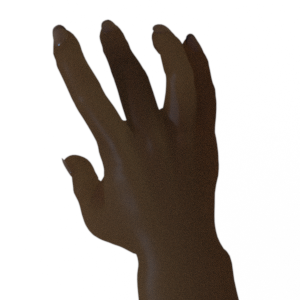
Label: paper